Chervona ruta

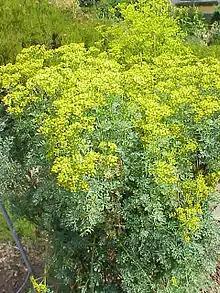
Winter rue

"Chervona" is translated from Ukrainian as red. The ruta flower has yellow blooms, but according to legend, on the eve of Ivan Kupala Day, the flower turns red for a very short time on the eve of the summer solstice (celebrated on June 23 or sometimes July 7).